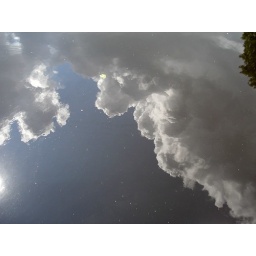
sky in the water